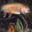
Label: trout